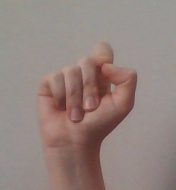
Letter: fa